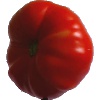
Label: Tomato 3